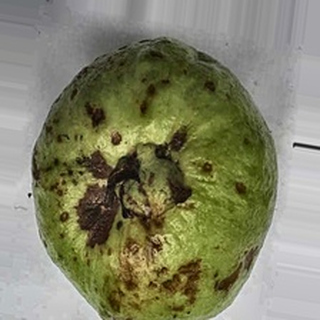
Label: guava_anthracnose